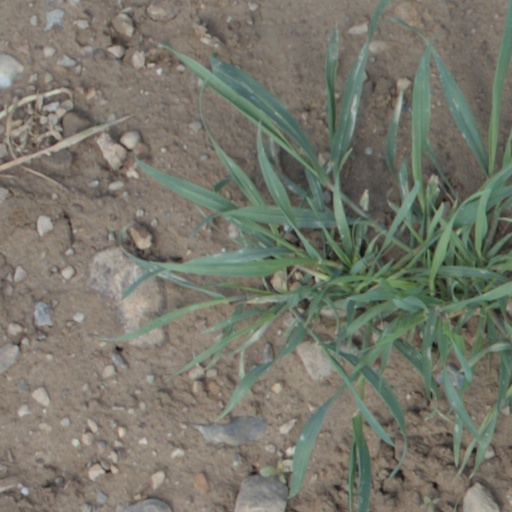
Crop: wheat